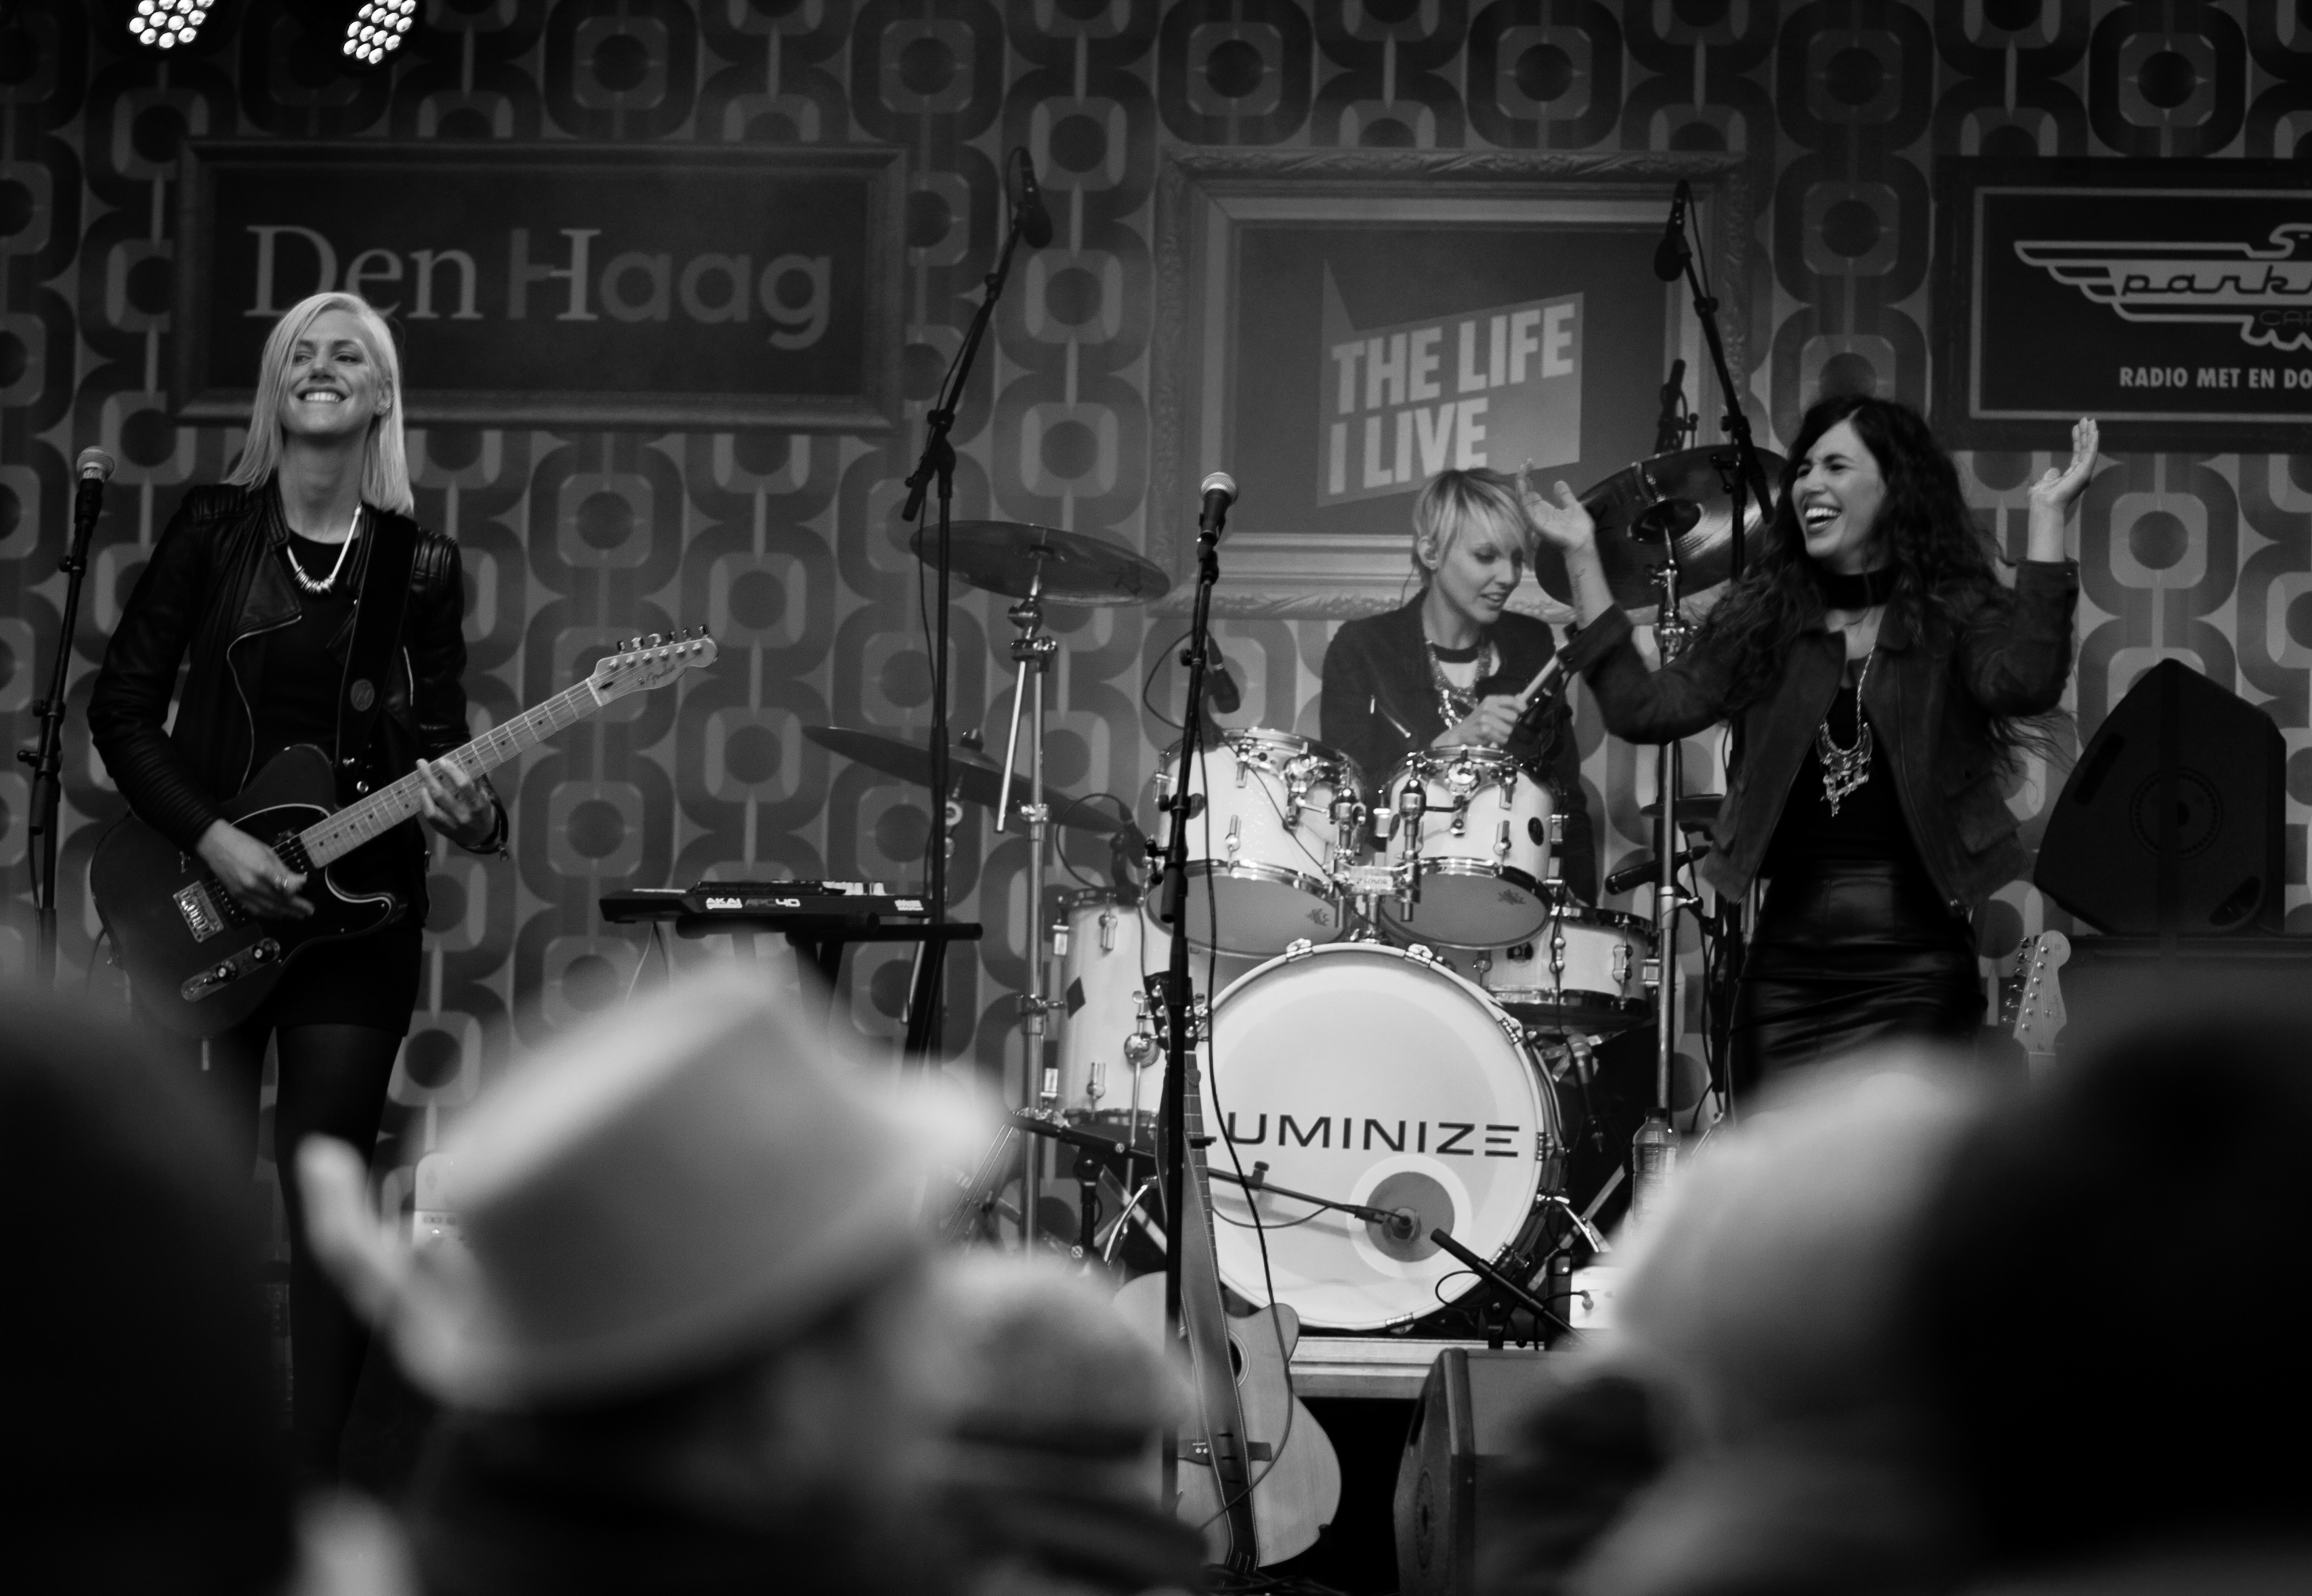
rock, music, black and white, city, concert, band, audience, live, canon, musician, monochrome, drum, life, south, 2016, holland, festival, eos, den, nederland, hague, haag, zuid, binnenhof, 40d, luminize, lifeilive, stage, performance, bassist, guitarist, drums, drummer, entertainment, singer songwriter, rock concert, monochrome photography, musical ensemble, skin head percussion instrument